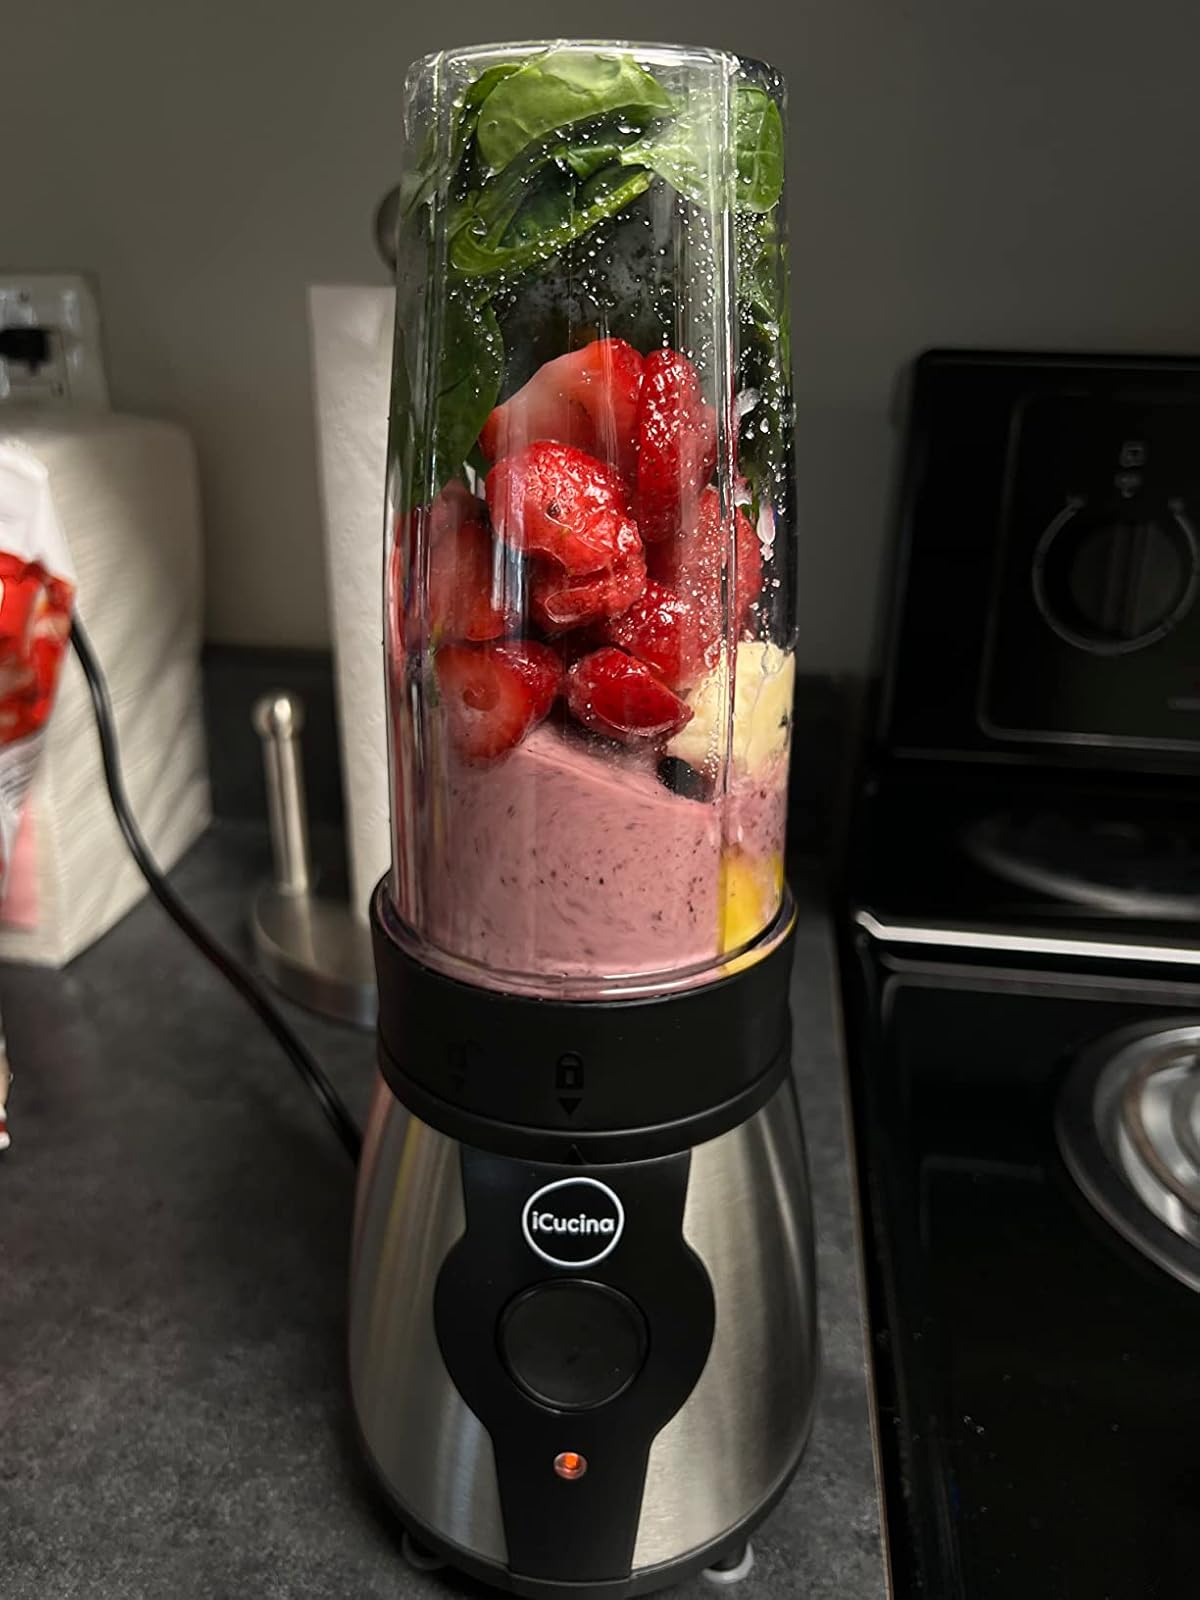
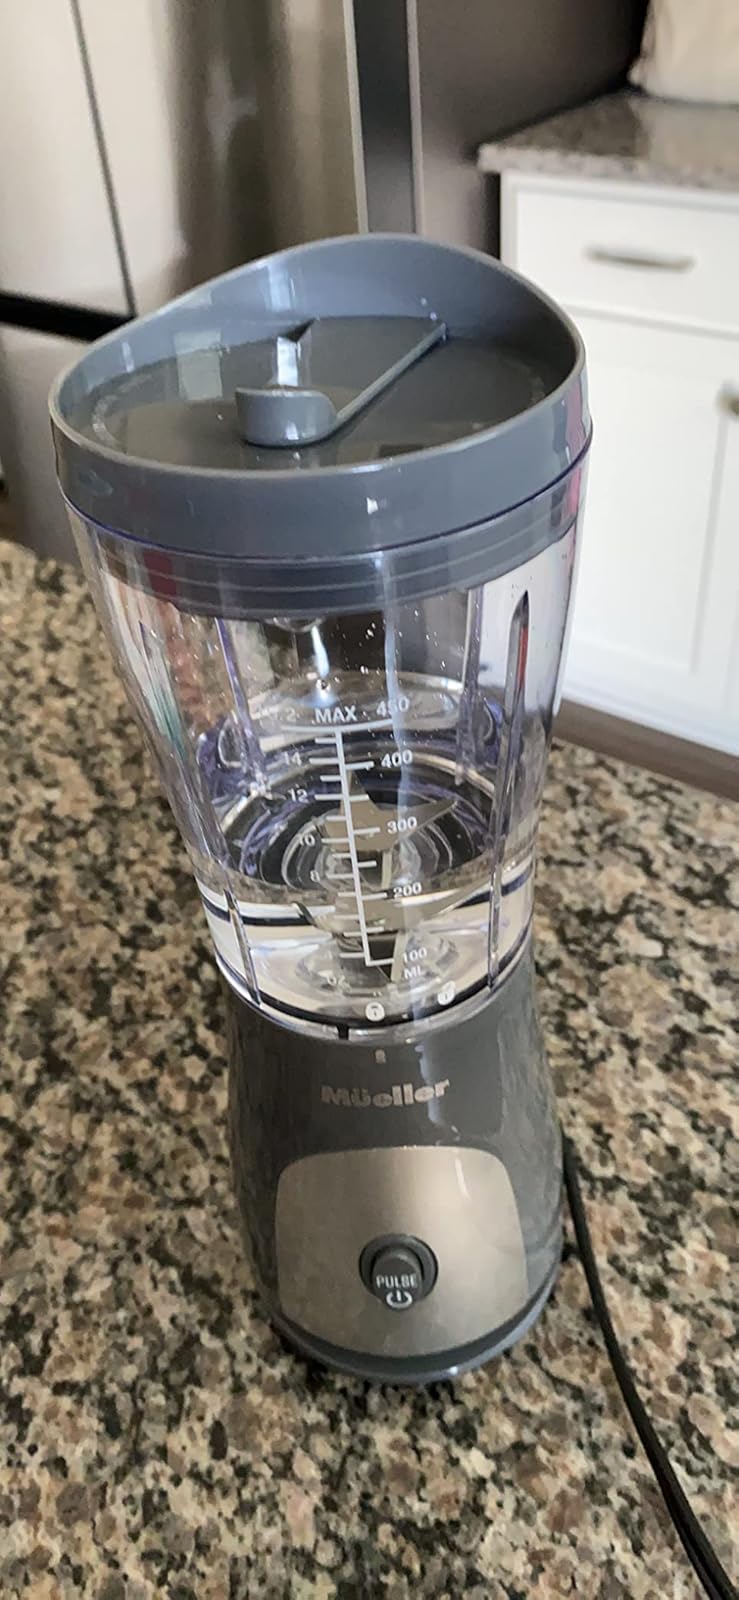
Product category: items_blender
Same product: no